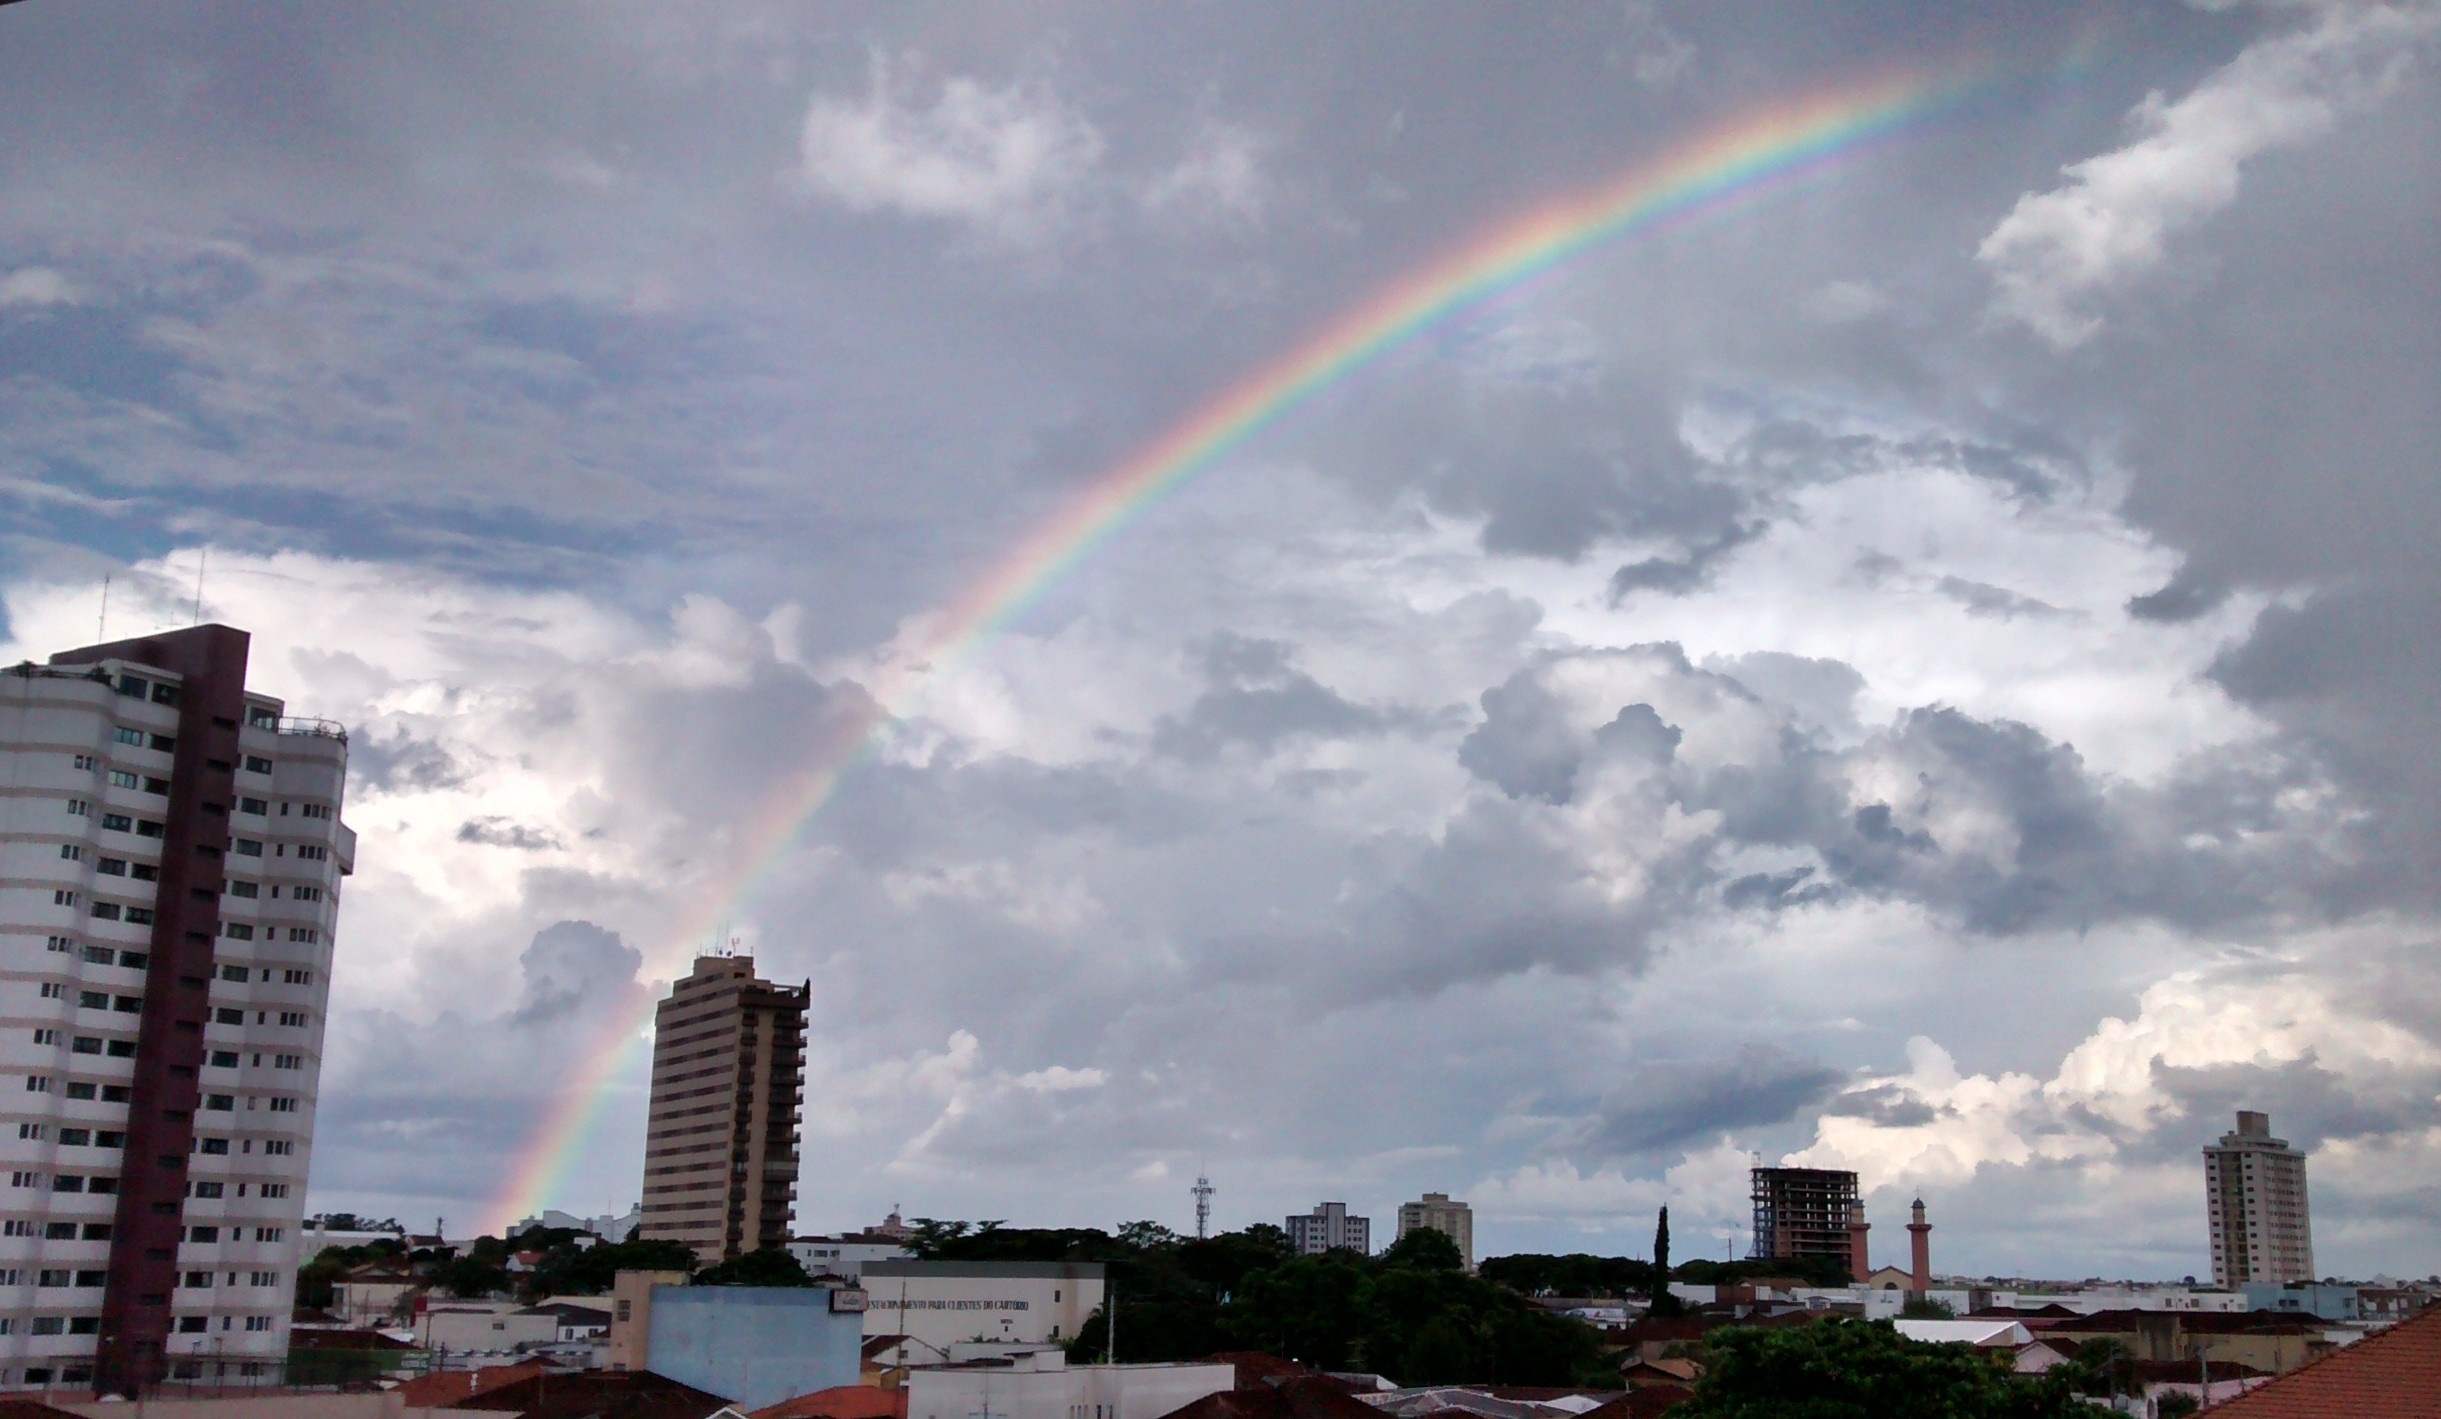
landscape, cloud, sky, skyline, city, skyscraper, cityscape, weather, tower block, clouds, rainbow, buildings, brazil, afternoon, frank, meteorological phenomenon, atmosphere of earth